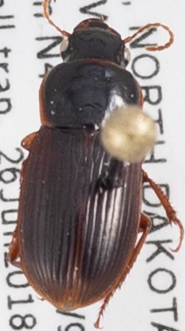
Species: Harpalus somnulentus
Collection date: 2018-06-26
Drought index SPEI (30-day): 0.438
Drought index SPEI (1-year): -0.656
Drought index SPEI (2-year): -0.17